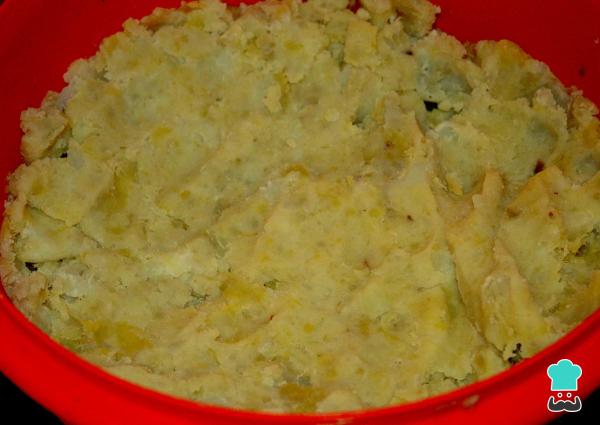
Prepara un puré con las batatas. Agrega el aceite o la mantequilla. Esta es la parte más importante de esta receta de arepas sin harina.